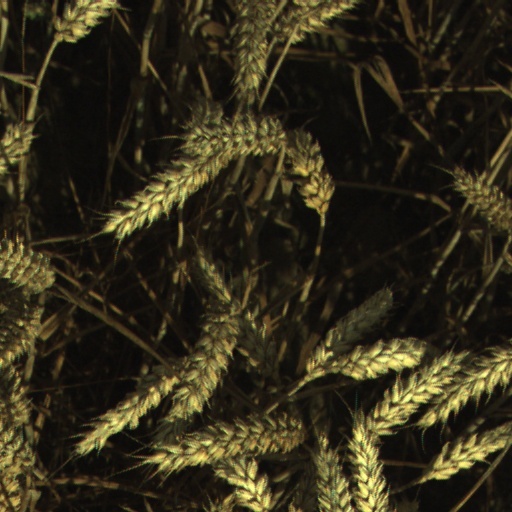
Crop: wheat